Languages of the Roman Empire

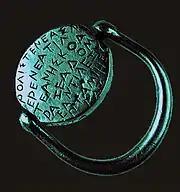
The Ring of Ezerovo is one of four extant Thracian inscriptions

The Palaeo-Balkan languages were divided into Illyrian, Thracian, and Dacian, all of which were spoken to the north of Greek-speaking regions. Speakers of these languages would have come into contact with Latin around the 3rd and 2nd centuries BC. Palaeo-Balkanic is poorly attested in writing and exists as single words or names on vessels and other artifacts. The only Thracian inscriptions have been found exclusively in the Bulgarian villages of Ezerovo, , and .